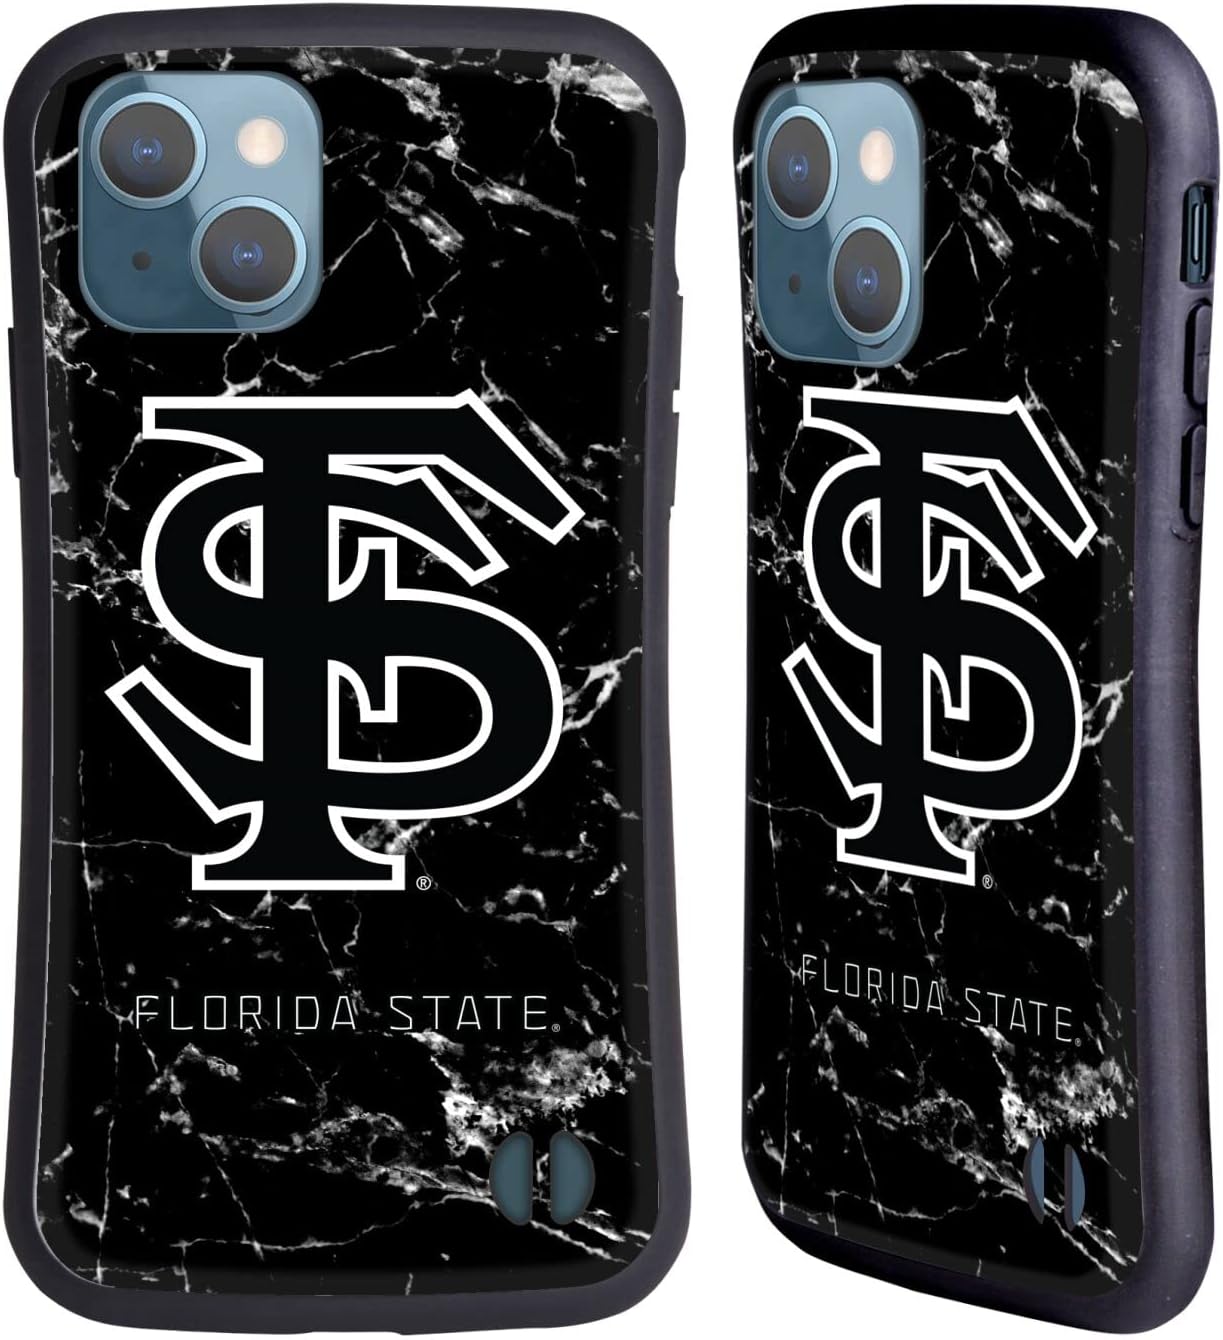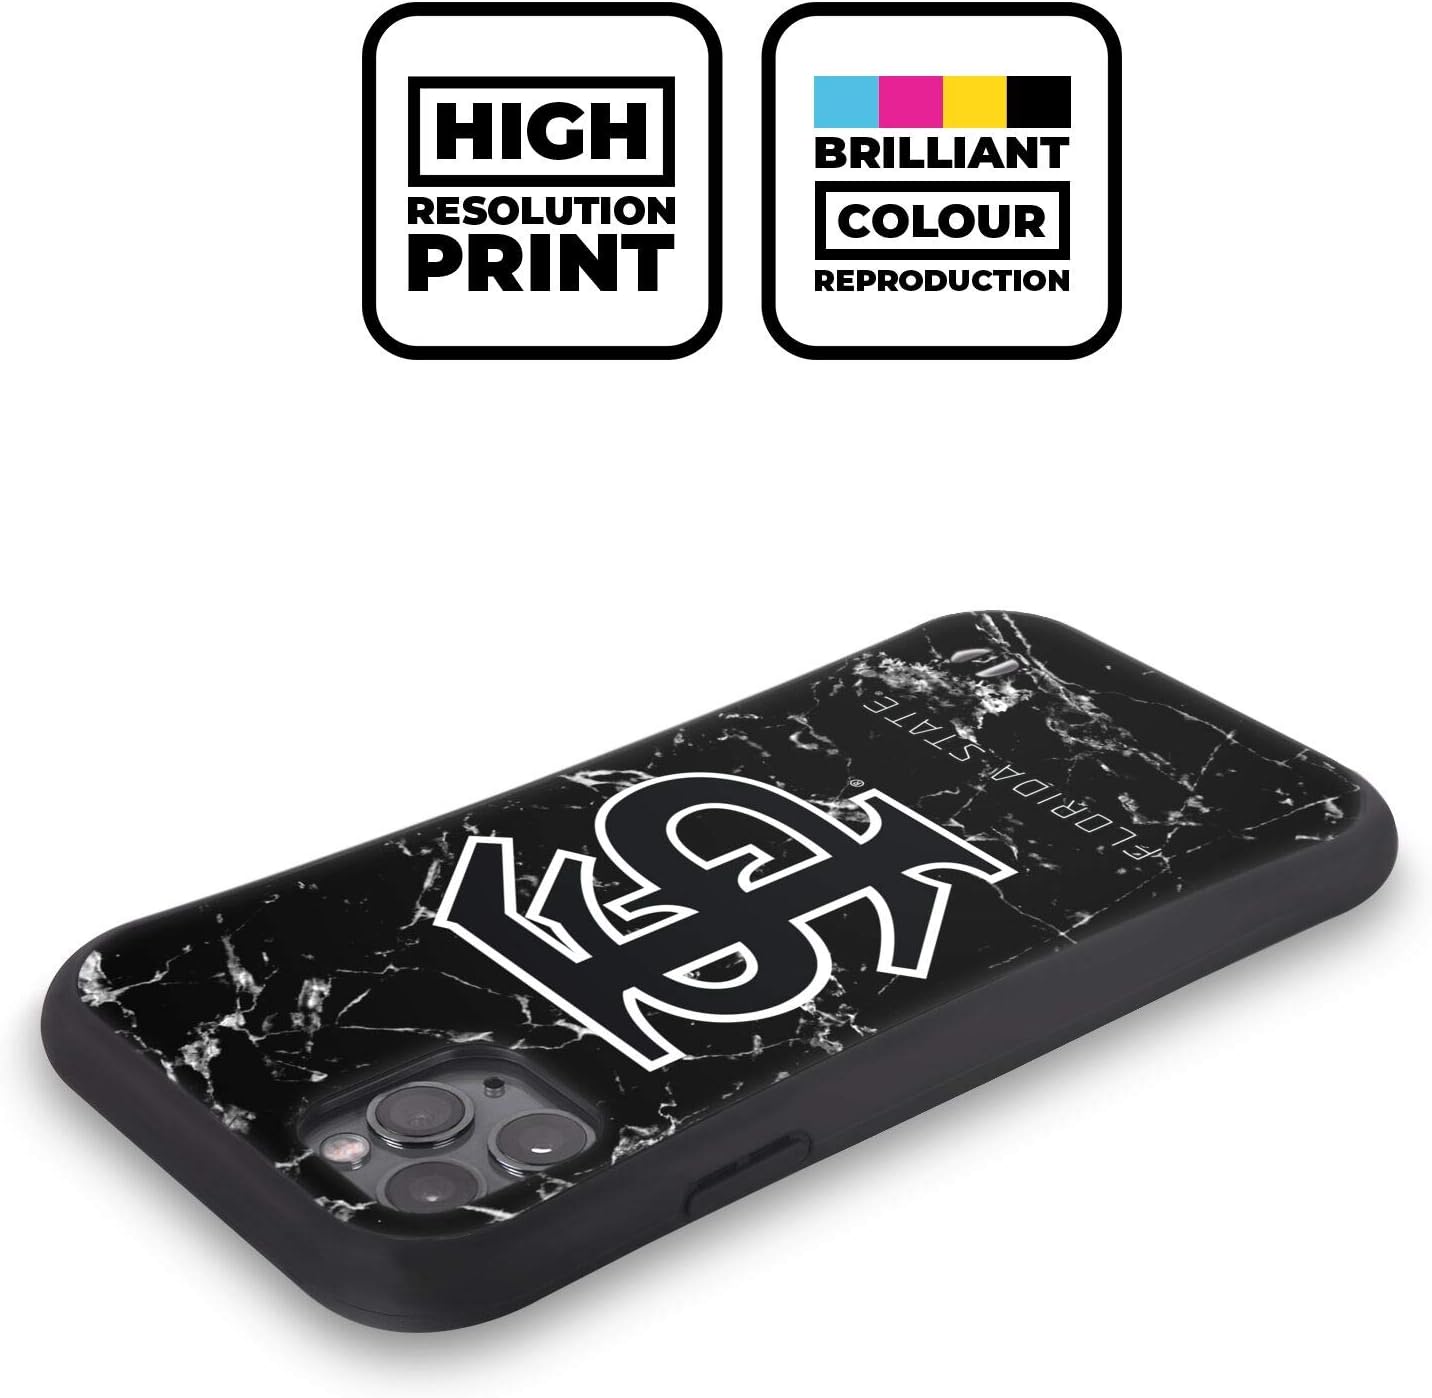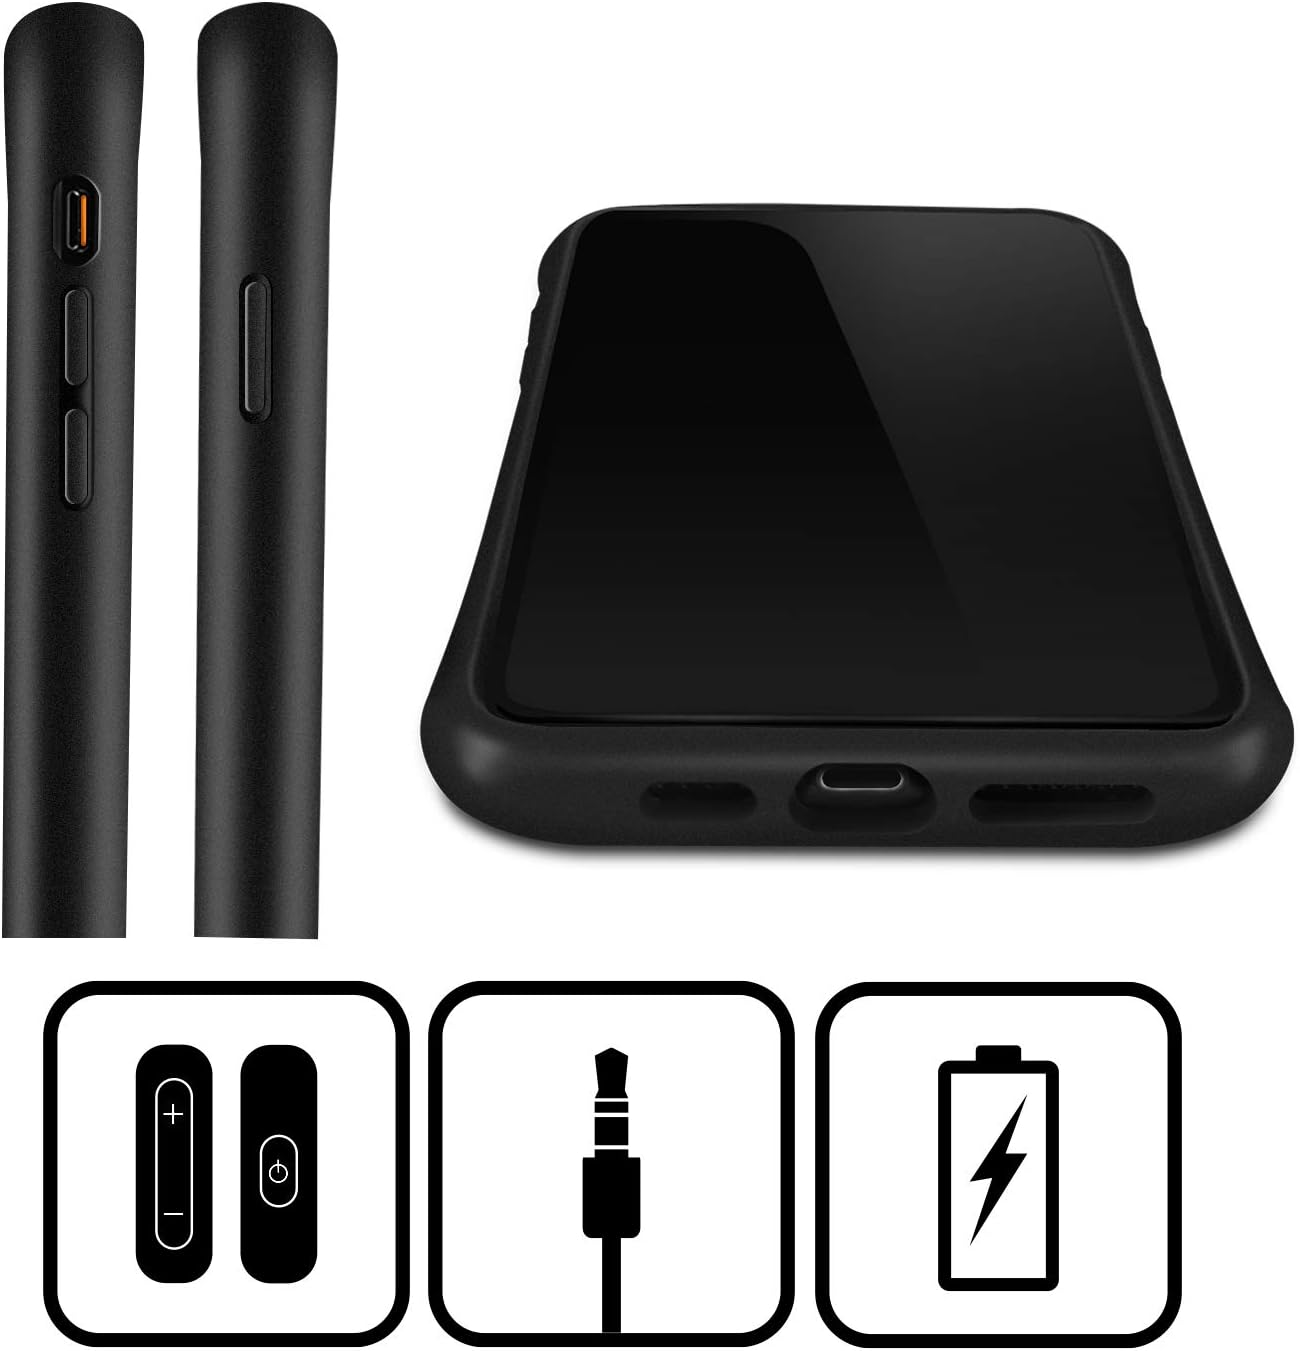
Head Case Designs Officially Licensed Florida State University FSU Black and White Marble Hybrid Case Compatible with Apple iPhone 13
Category: Cell Phones & Accessories
Show your true colors with this great-looking Head Case Designs Officially Licensed Florida State University Case. You can choose from a variety of FSU designs to show your love and support for the Seminoles! We have you covered with the widest range of Head Case Designs Officially Licensed Florida State University cases in the market! Built Tough. Our hybrid case is built tough so your device is protected from bumps and daily wear and tear, whilst adding a grip that won't slip. Stand Out. Surround your device with a unique look that demands attention. Scratch Resistant. Raised lip design protects the front screen and edges from scuffs and scratches. Slide into Style. Simply slide your device into this flexible, form- fitting case that surrounds your device in all-over protection like a personal bodyguard! Your device will thank you for doing it such a huge favor. Easy Access. Flexible, touch-sensitive gel shields volume and power buttons, whilst keeping ports and speakers fully accessible. Head Case Designs Officially Licensed Florida State University FSU product Head Case Designs Officially Licensed Florida State University FSU product Stylish and attractive print Stylish and attractive print Durable rubber gel body Durable rubber gel body Polycarbonate back plate Polycarbonate back plate Provides ultimate grip Provides ultimate grip Protection against back scratches Protection against back scratches Simple and easy installation Simple and easy installation
Features: Head Case Designs Officially Licensed Florida State University FSU product | Stylish and attractive print | Durable rubber gel body | Polycarbonate back plate | Provides ultimate grip